Opposition to immigration

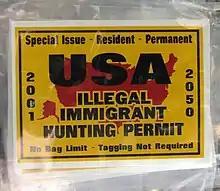
Anti-illegal immigrant car sticker in Colorado

Opponents of immigration to Canada have argued that immigration to Canada is unsustainable and puts pressure on resources such as worsening the country's current housing crisis. They argue that Canadian cities are limited in size and cannot take an infinite number of people. This also further creates a competition for jobs and puts a strain on the economy, the environment and tax funded public services. Economic and housing resources seems to be the largest concern for Canadians, and recent studies show declining fear of immigrants threatening cultures or values.